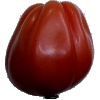
Label: Tomato Heart 1